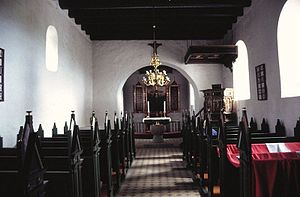
Hallund Kirke
Kirkerummet
Hallund Kirke i Danmark. Skibet set mod øst
Hallund Kirke ligger i landsbyen Hallund, ca. 10 km Ø for Brønderslev, og indtil Kommunalreformen i 1970 lå den i Dronninglund Herred.